Question: Please indicate a possible affordance area of the fork that can be used for holding
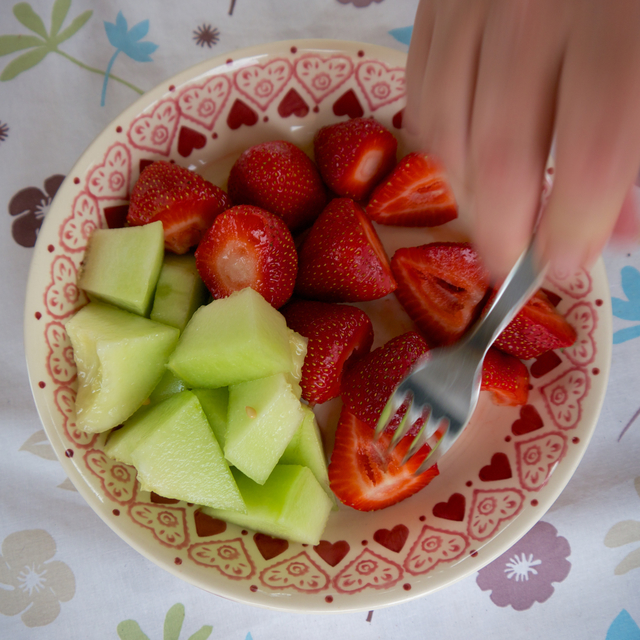
Answer: [362.5, 193.5, 586.5, 490.5]